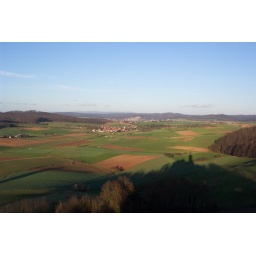
First blue sky seen in two weeks!